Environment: real
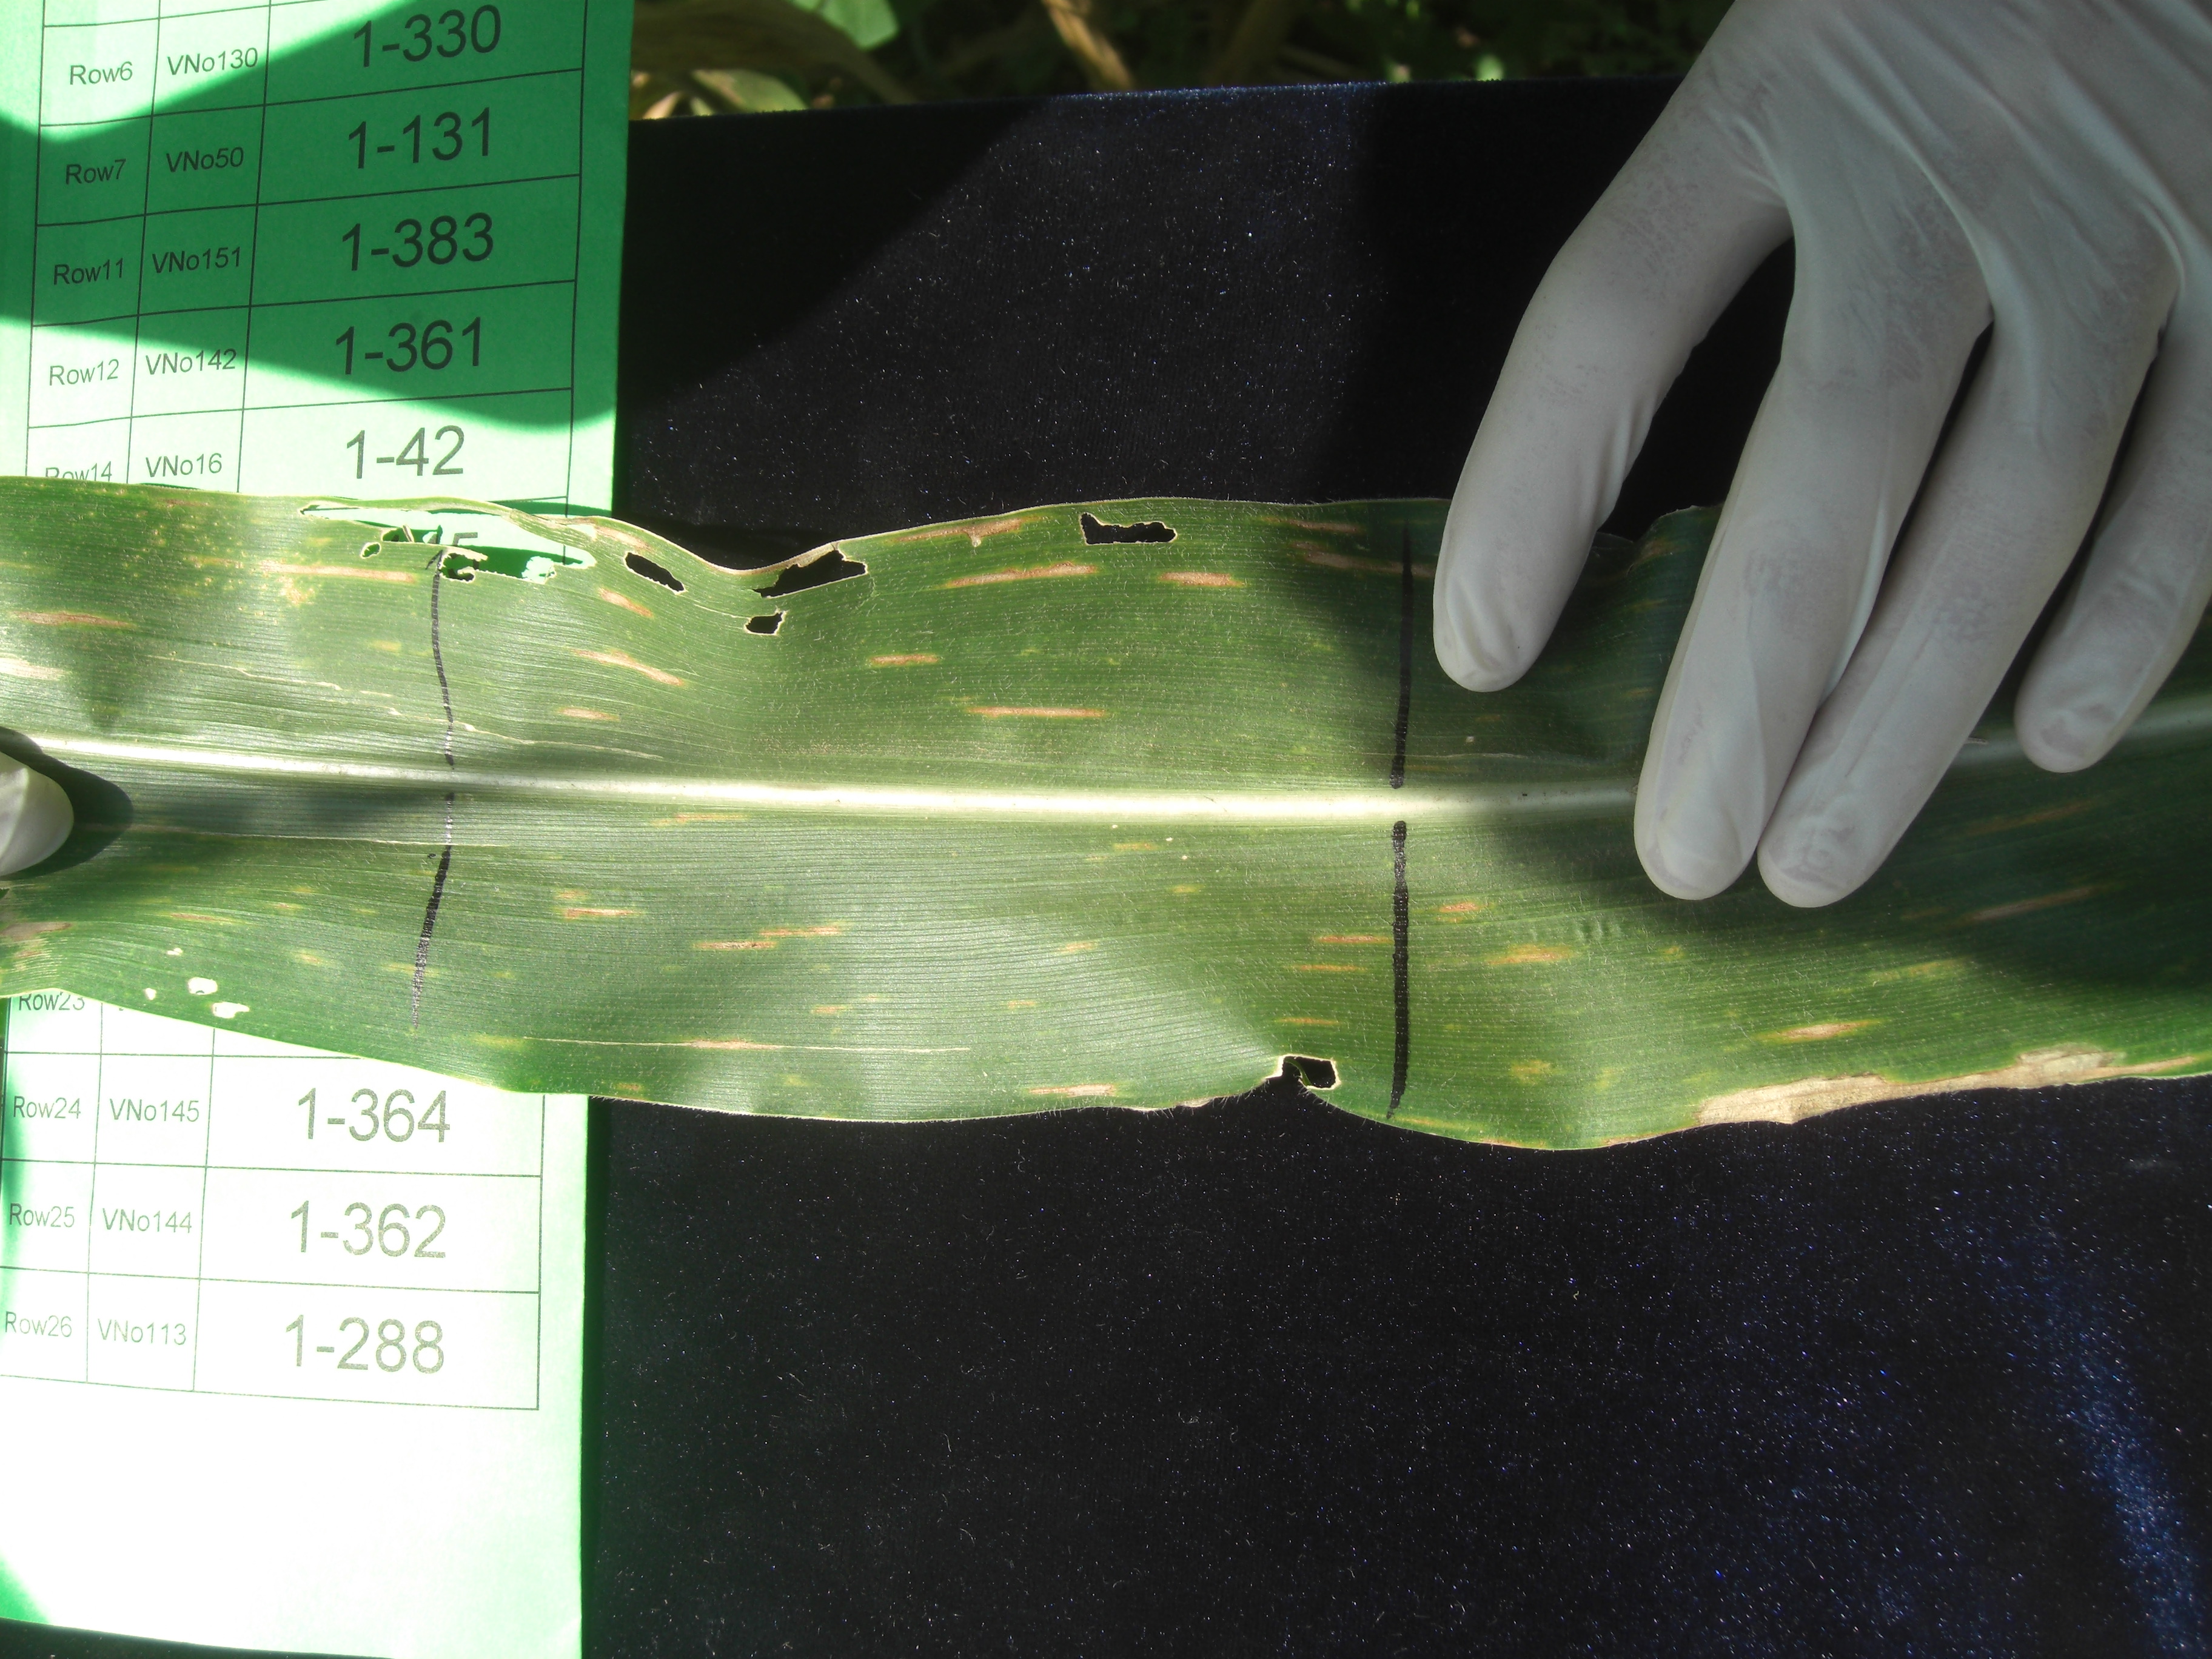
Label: gray_leaf_spot